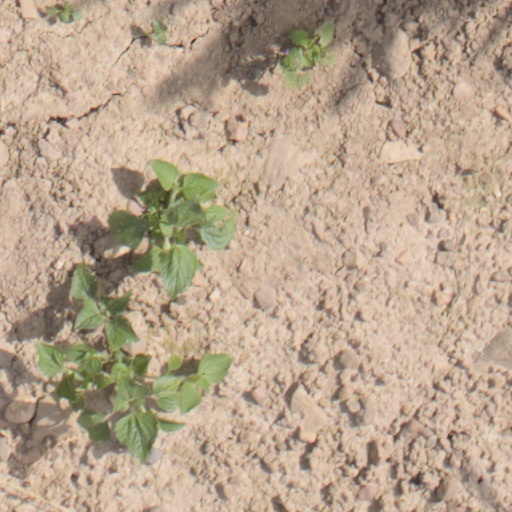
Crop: wheat